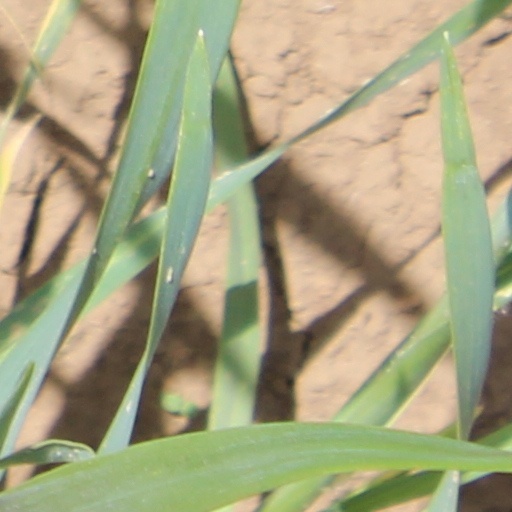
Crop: wheat